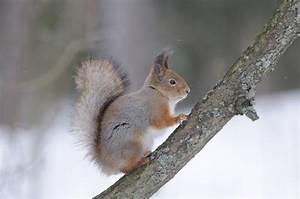
squirrel